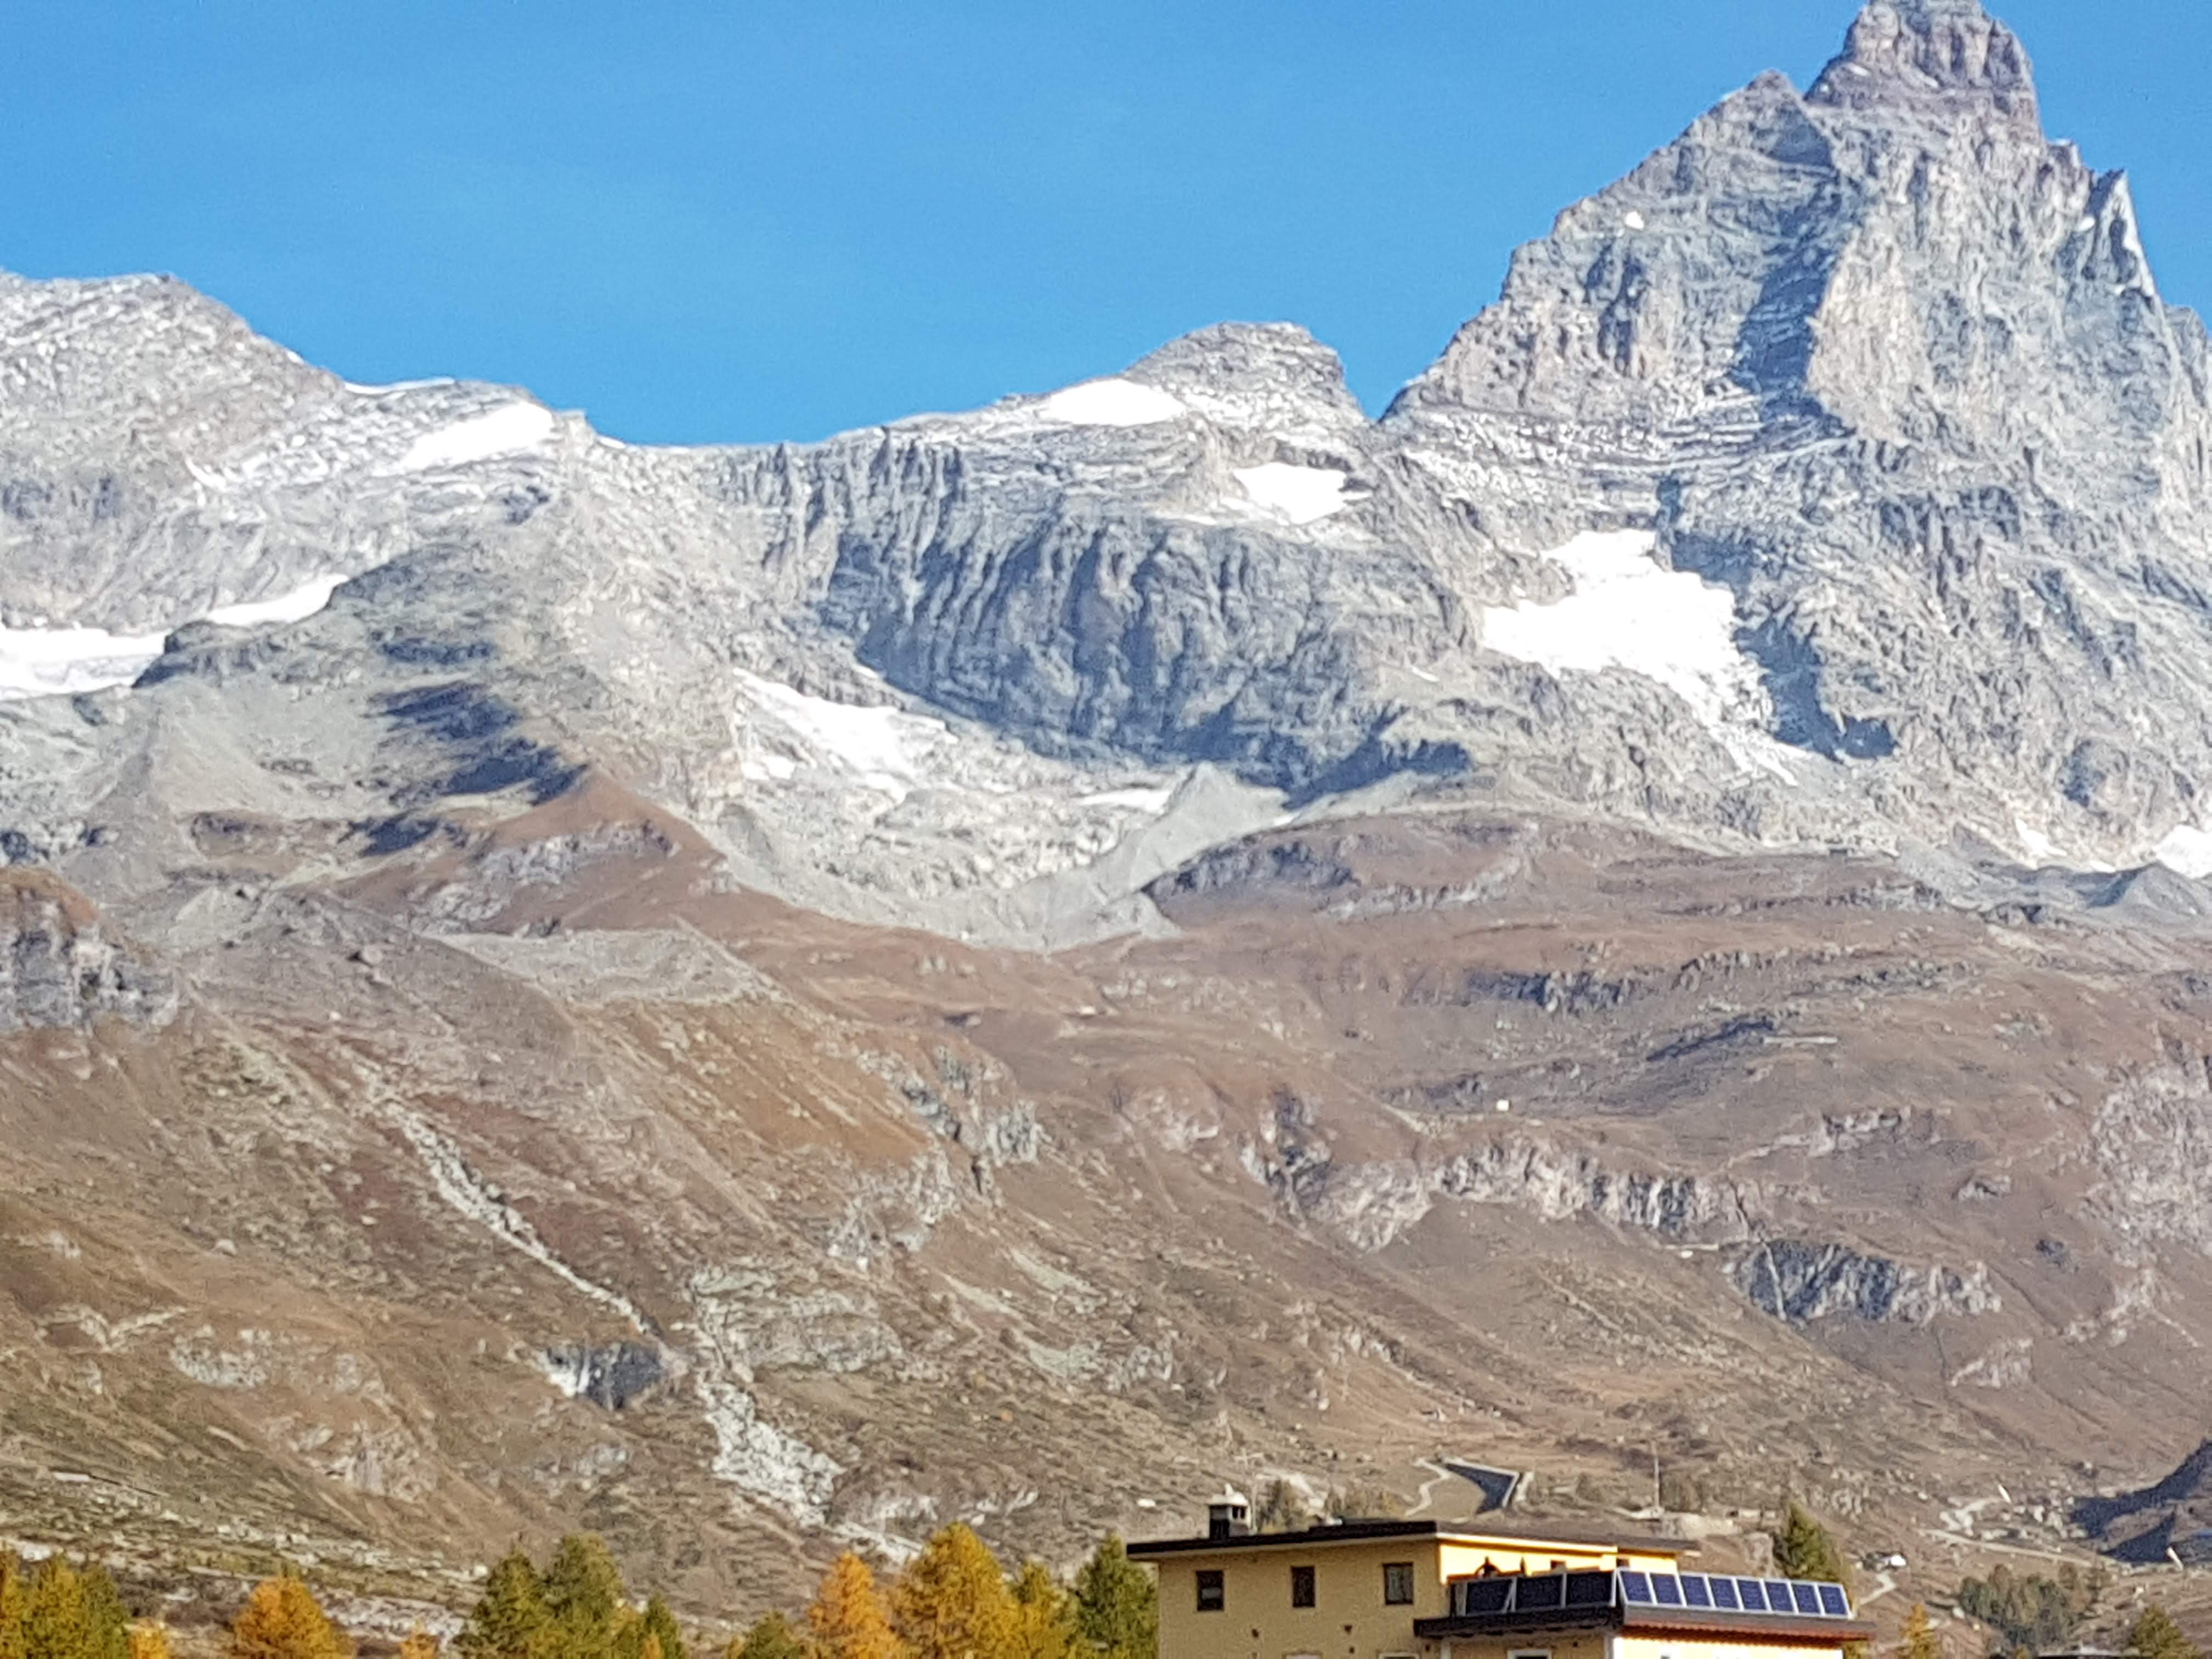
natural, mountainous landforms, mountain, mountain range, alps, highland, massif, ridge, natural landscape, wilderness, hill, hill station, valley, sky, fell, summit, geology, ar te, mount scenery, mountain village, geological phenomenon, national park, landscape, mountain pass, terrain, rock, glacial landform, tourism